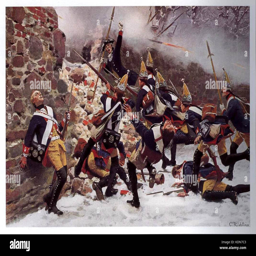
within a few weeks , the army crossed area and decisively defeated ethnicity